Houville-la-Branche

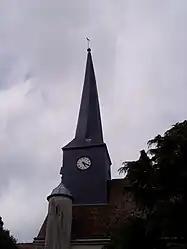
The church in Houville

Houville-la-Branche is a commune in the Eure-et-Loir department in northern France.